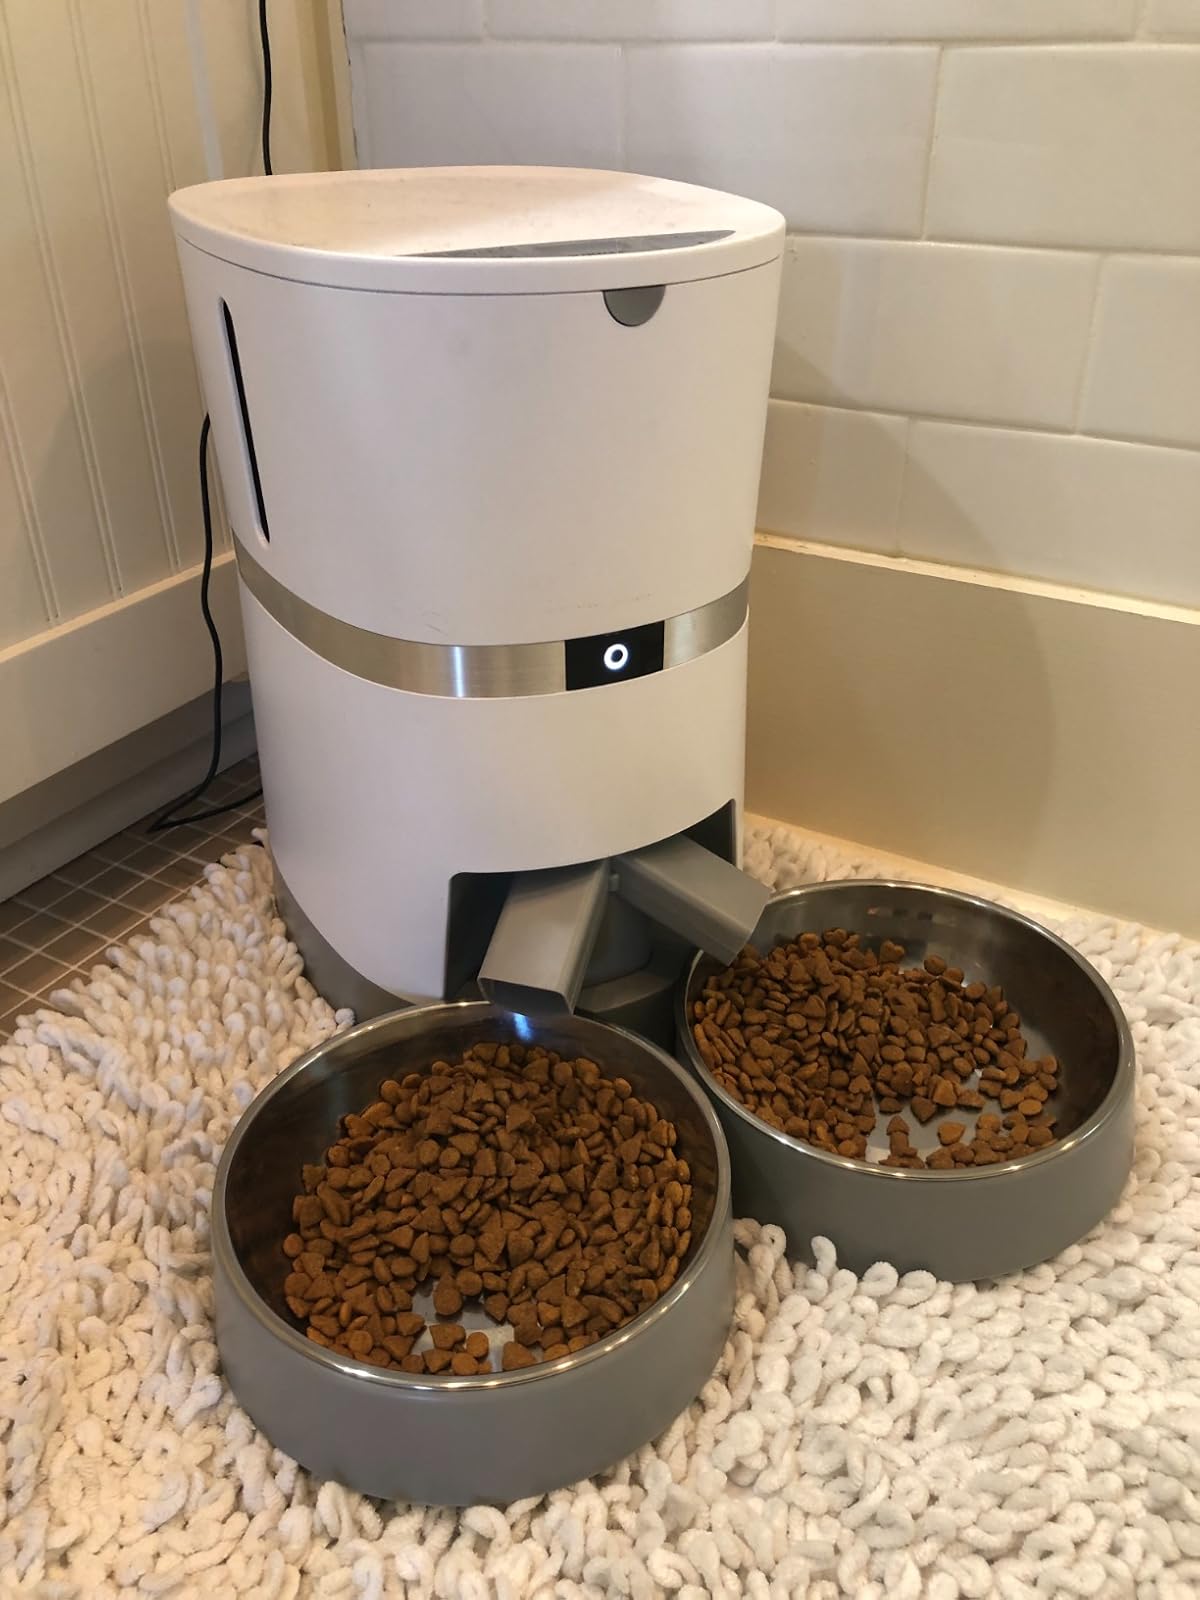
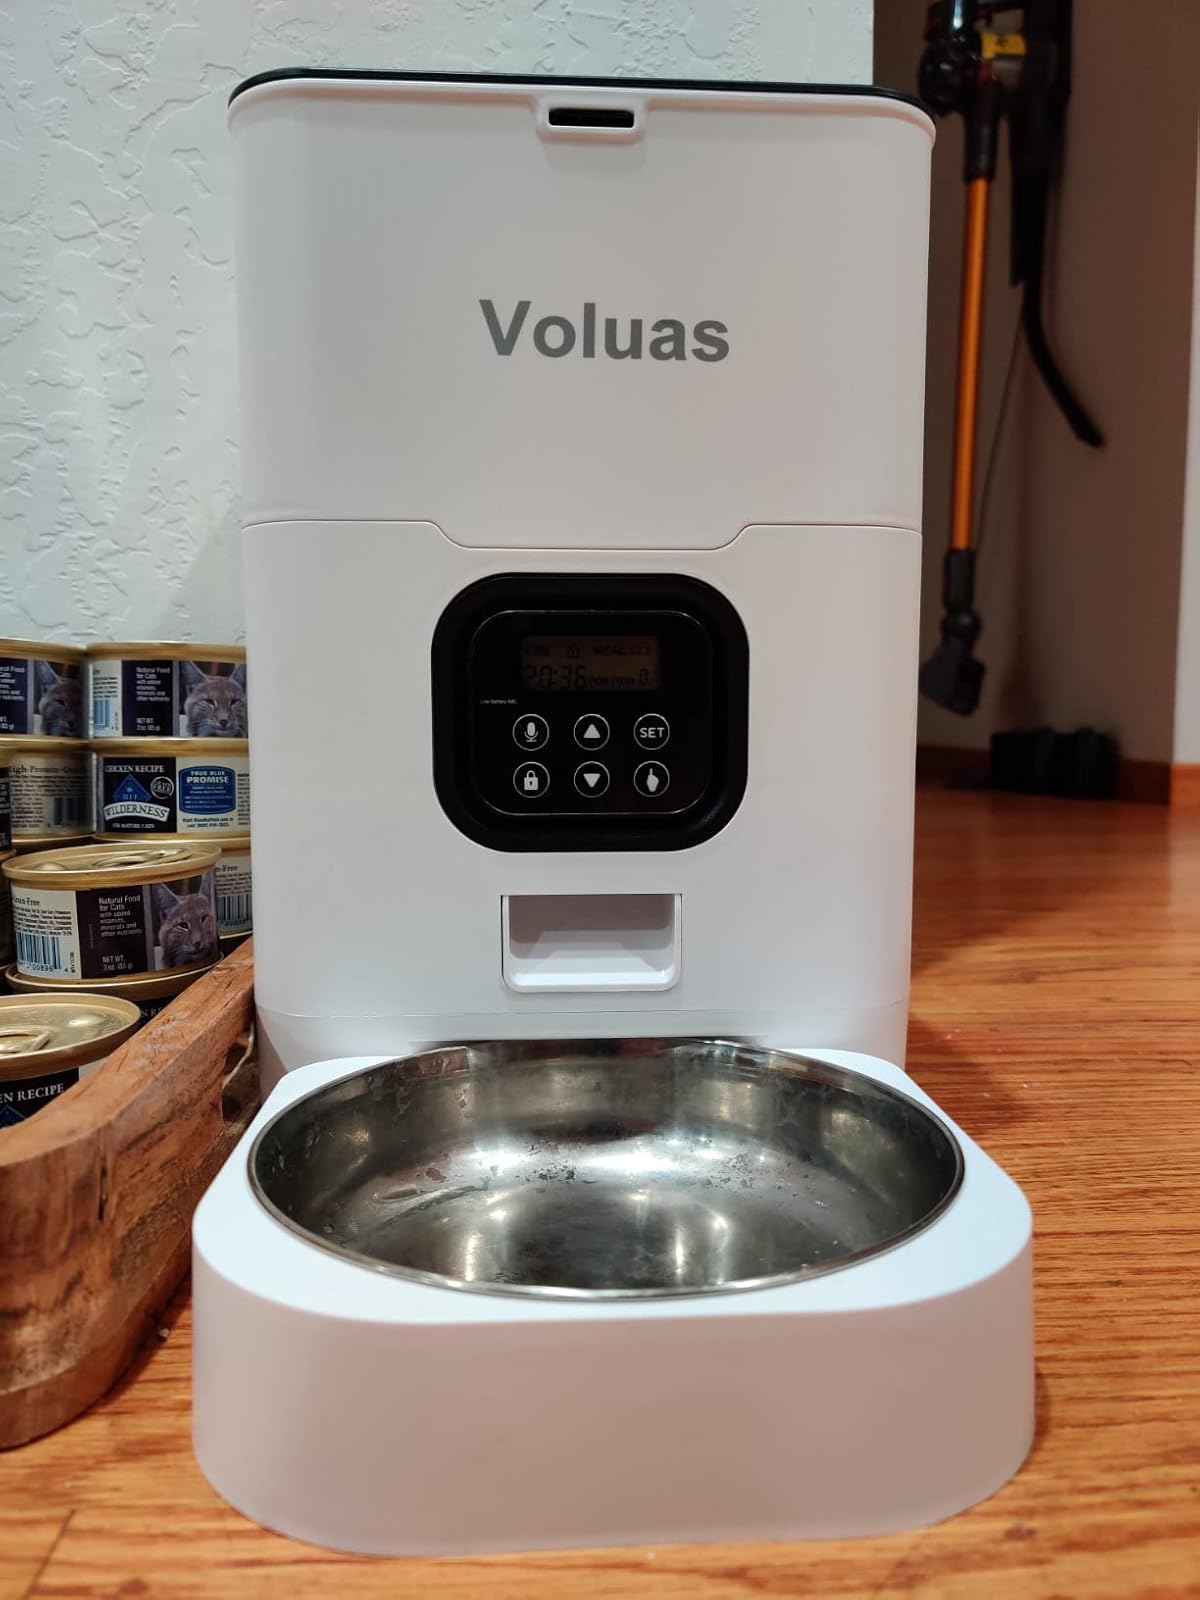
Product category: items_feeder
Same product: no